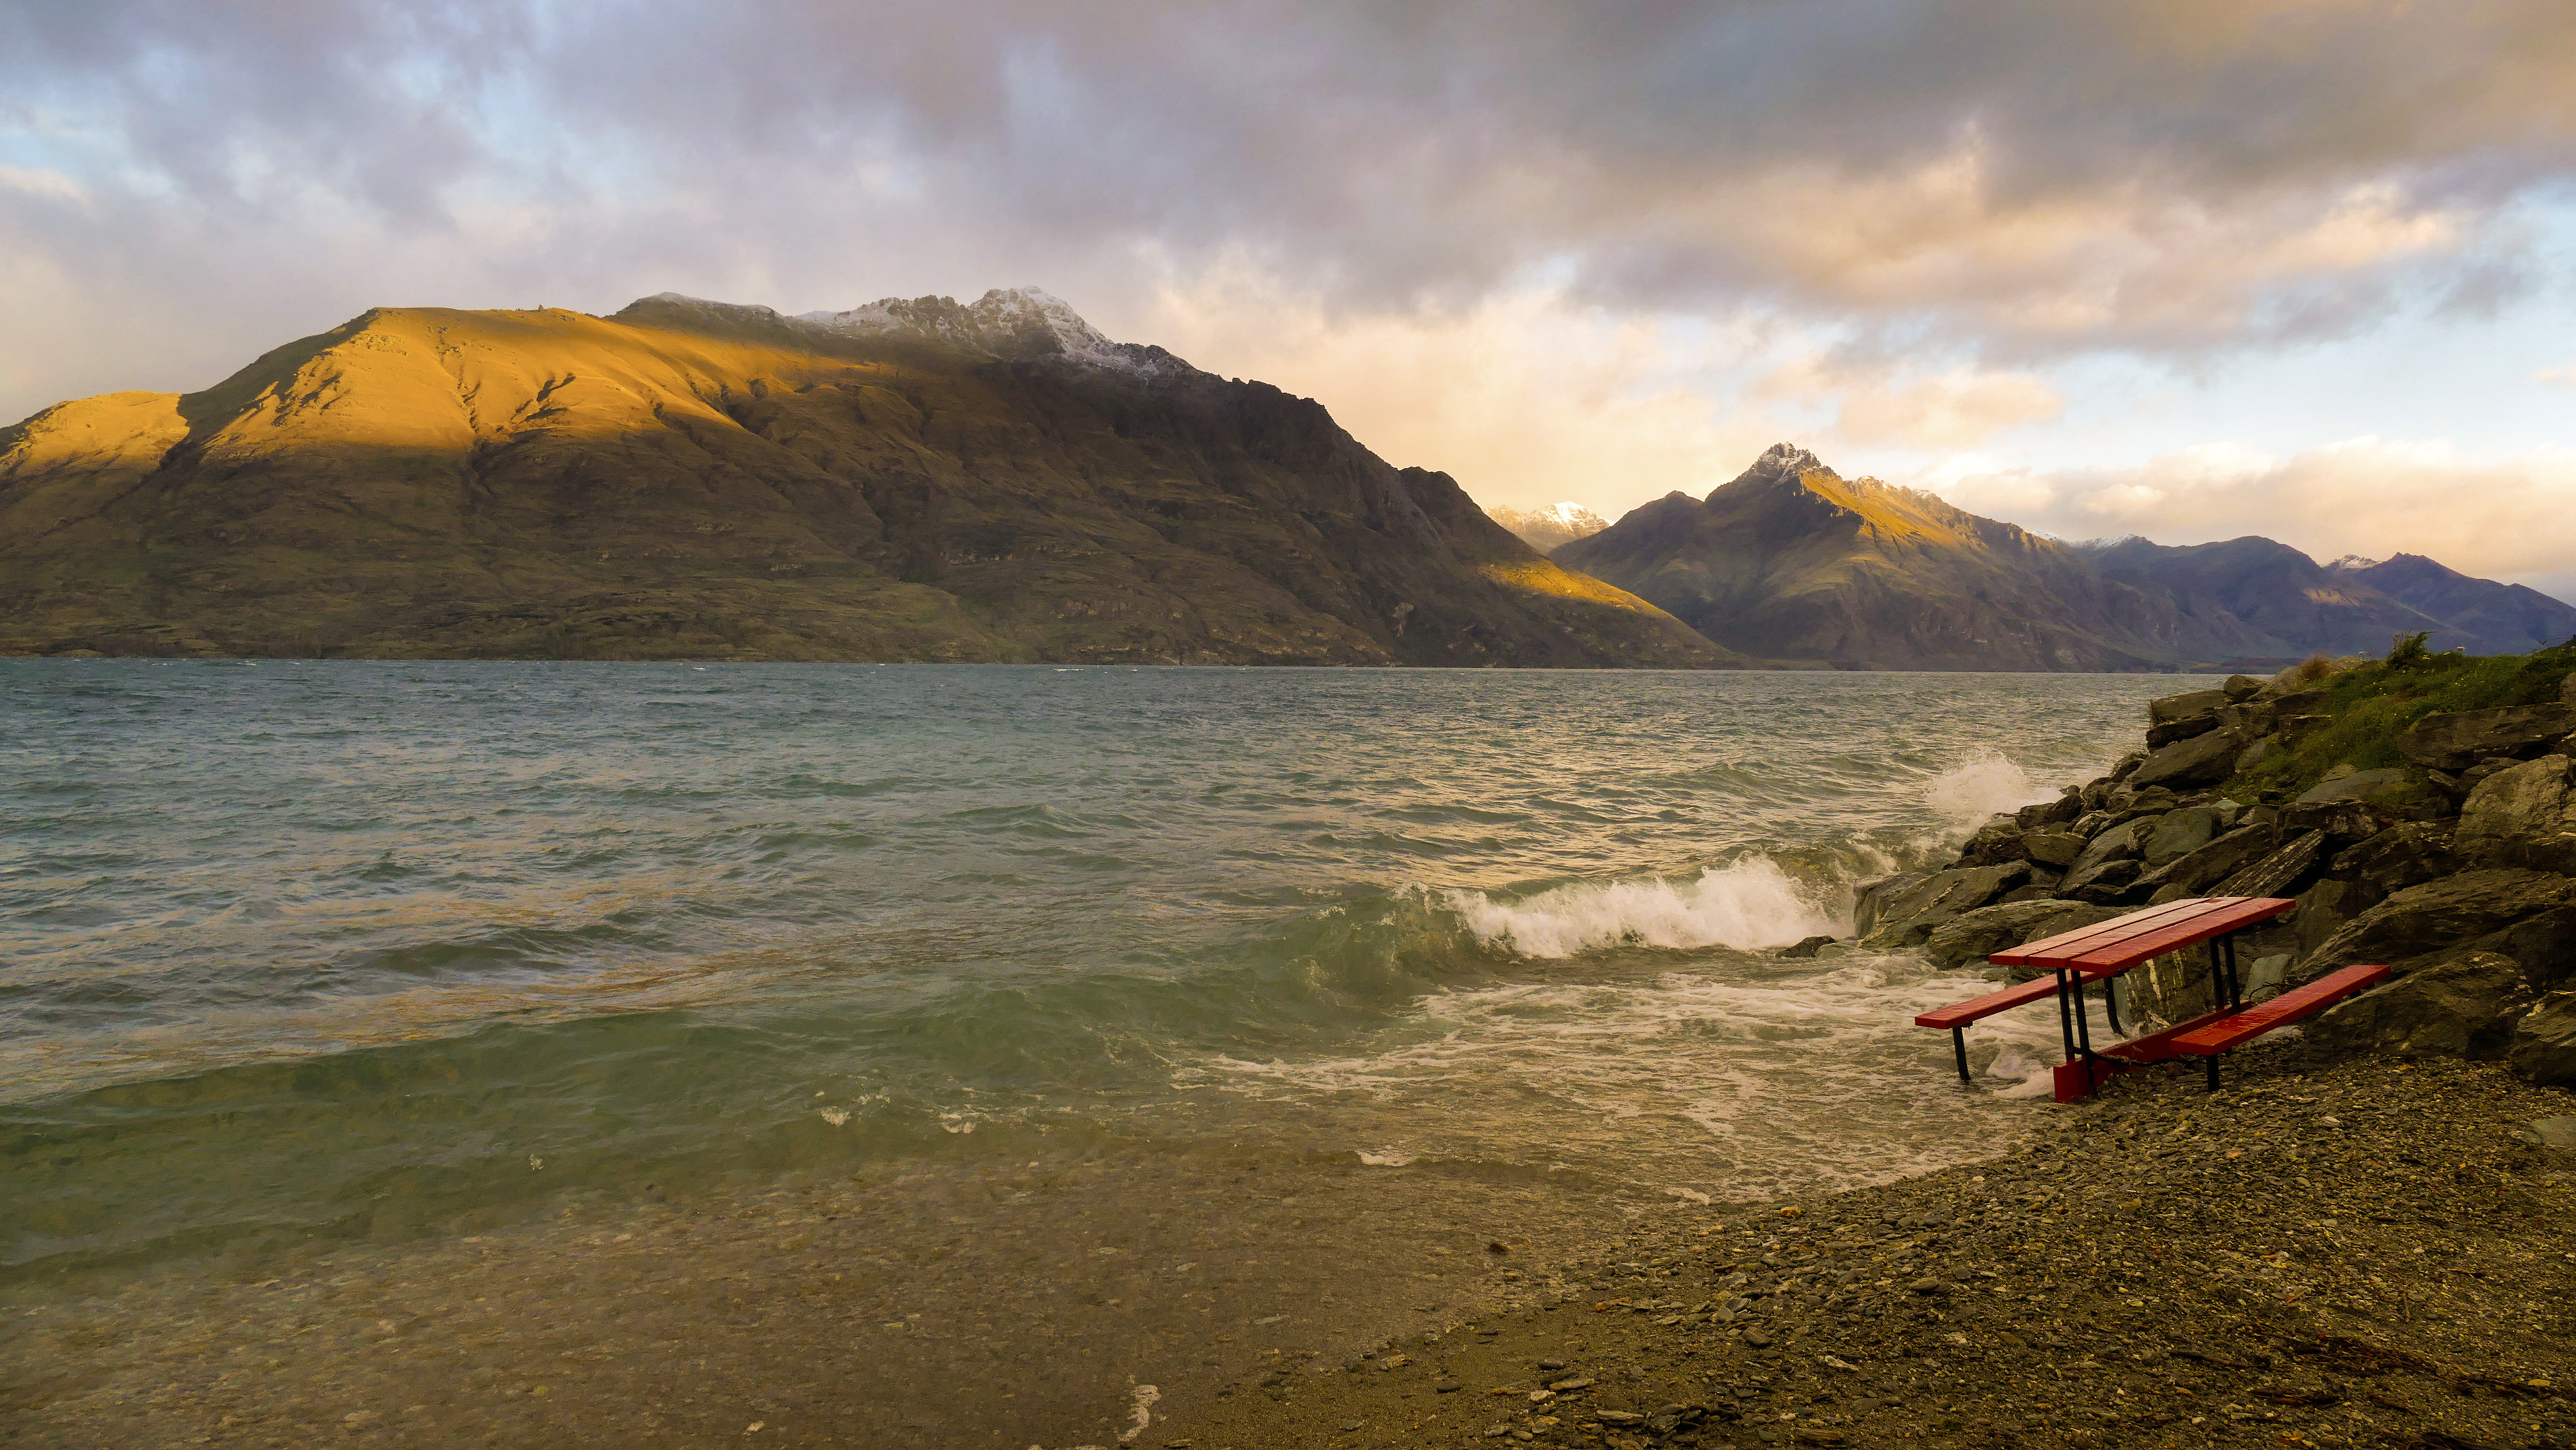
beach, landscape, sea, coast, water, sand, rock, ocean, horizon, mountain, cloud, sky, sunrise, sunset, sunlight, morning, hill, shore, wave, lake, dawn, cliff, dusk, cove, scenery, bay, terrain, body of water, mountains, newzealand, otage, lakewakatipu, loch, cape, landform, geographical feature, atmospheric phenomenon